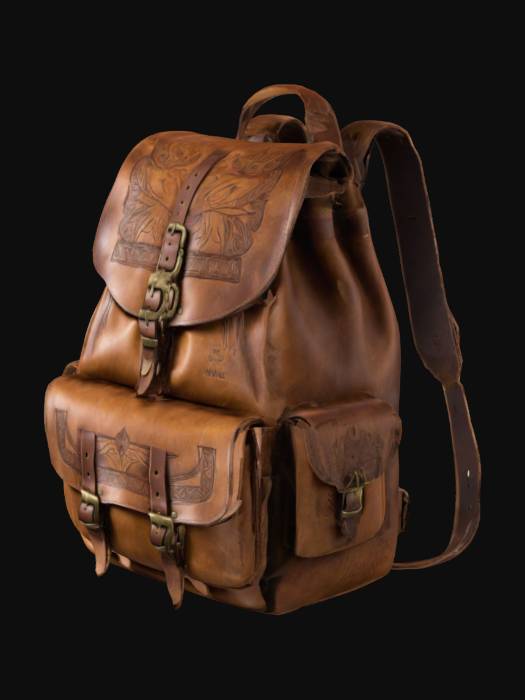
미적 점수 (1~10점): 3